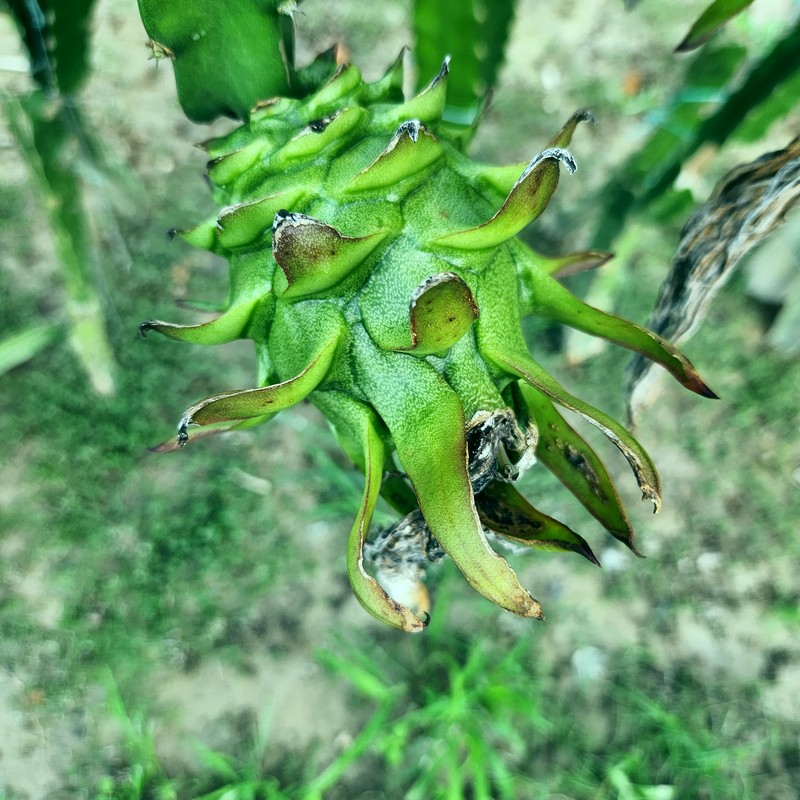
Label: Immature Dragon Fruit